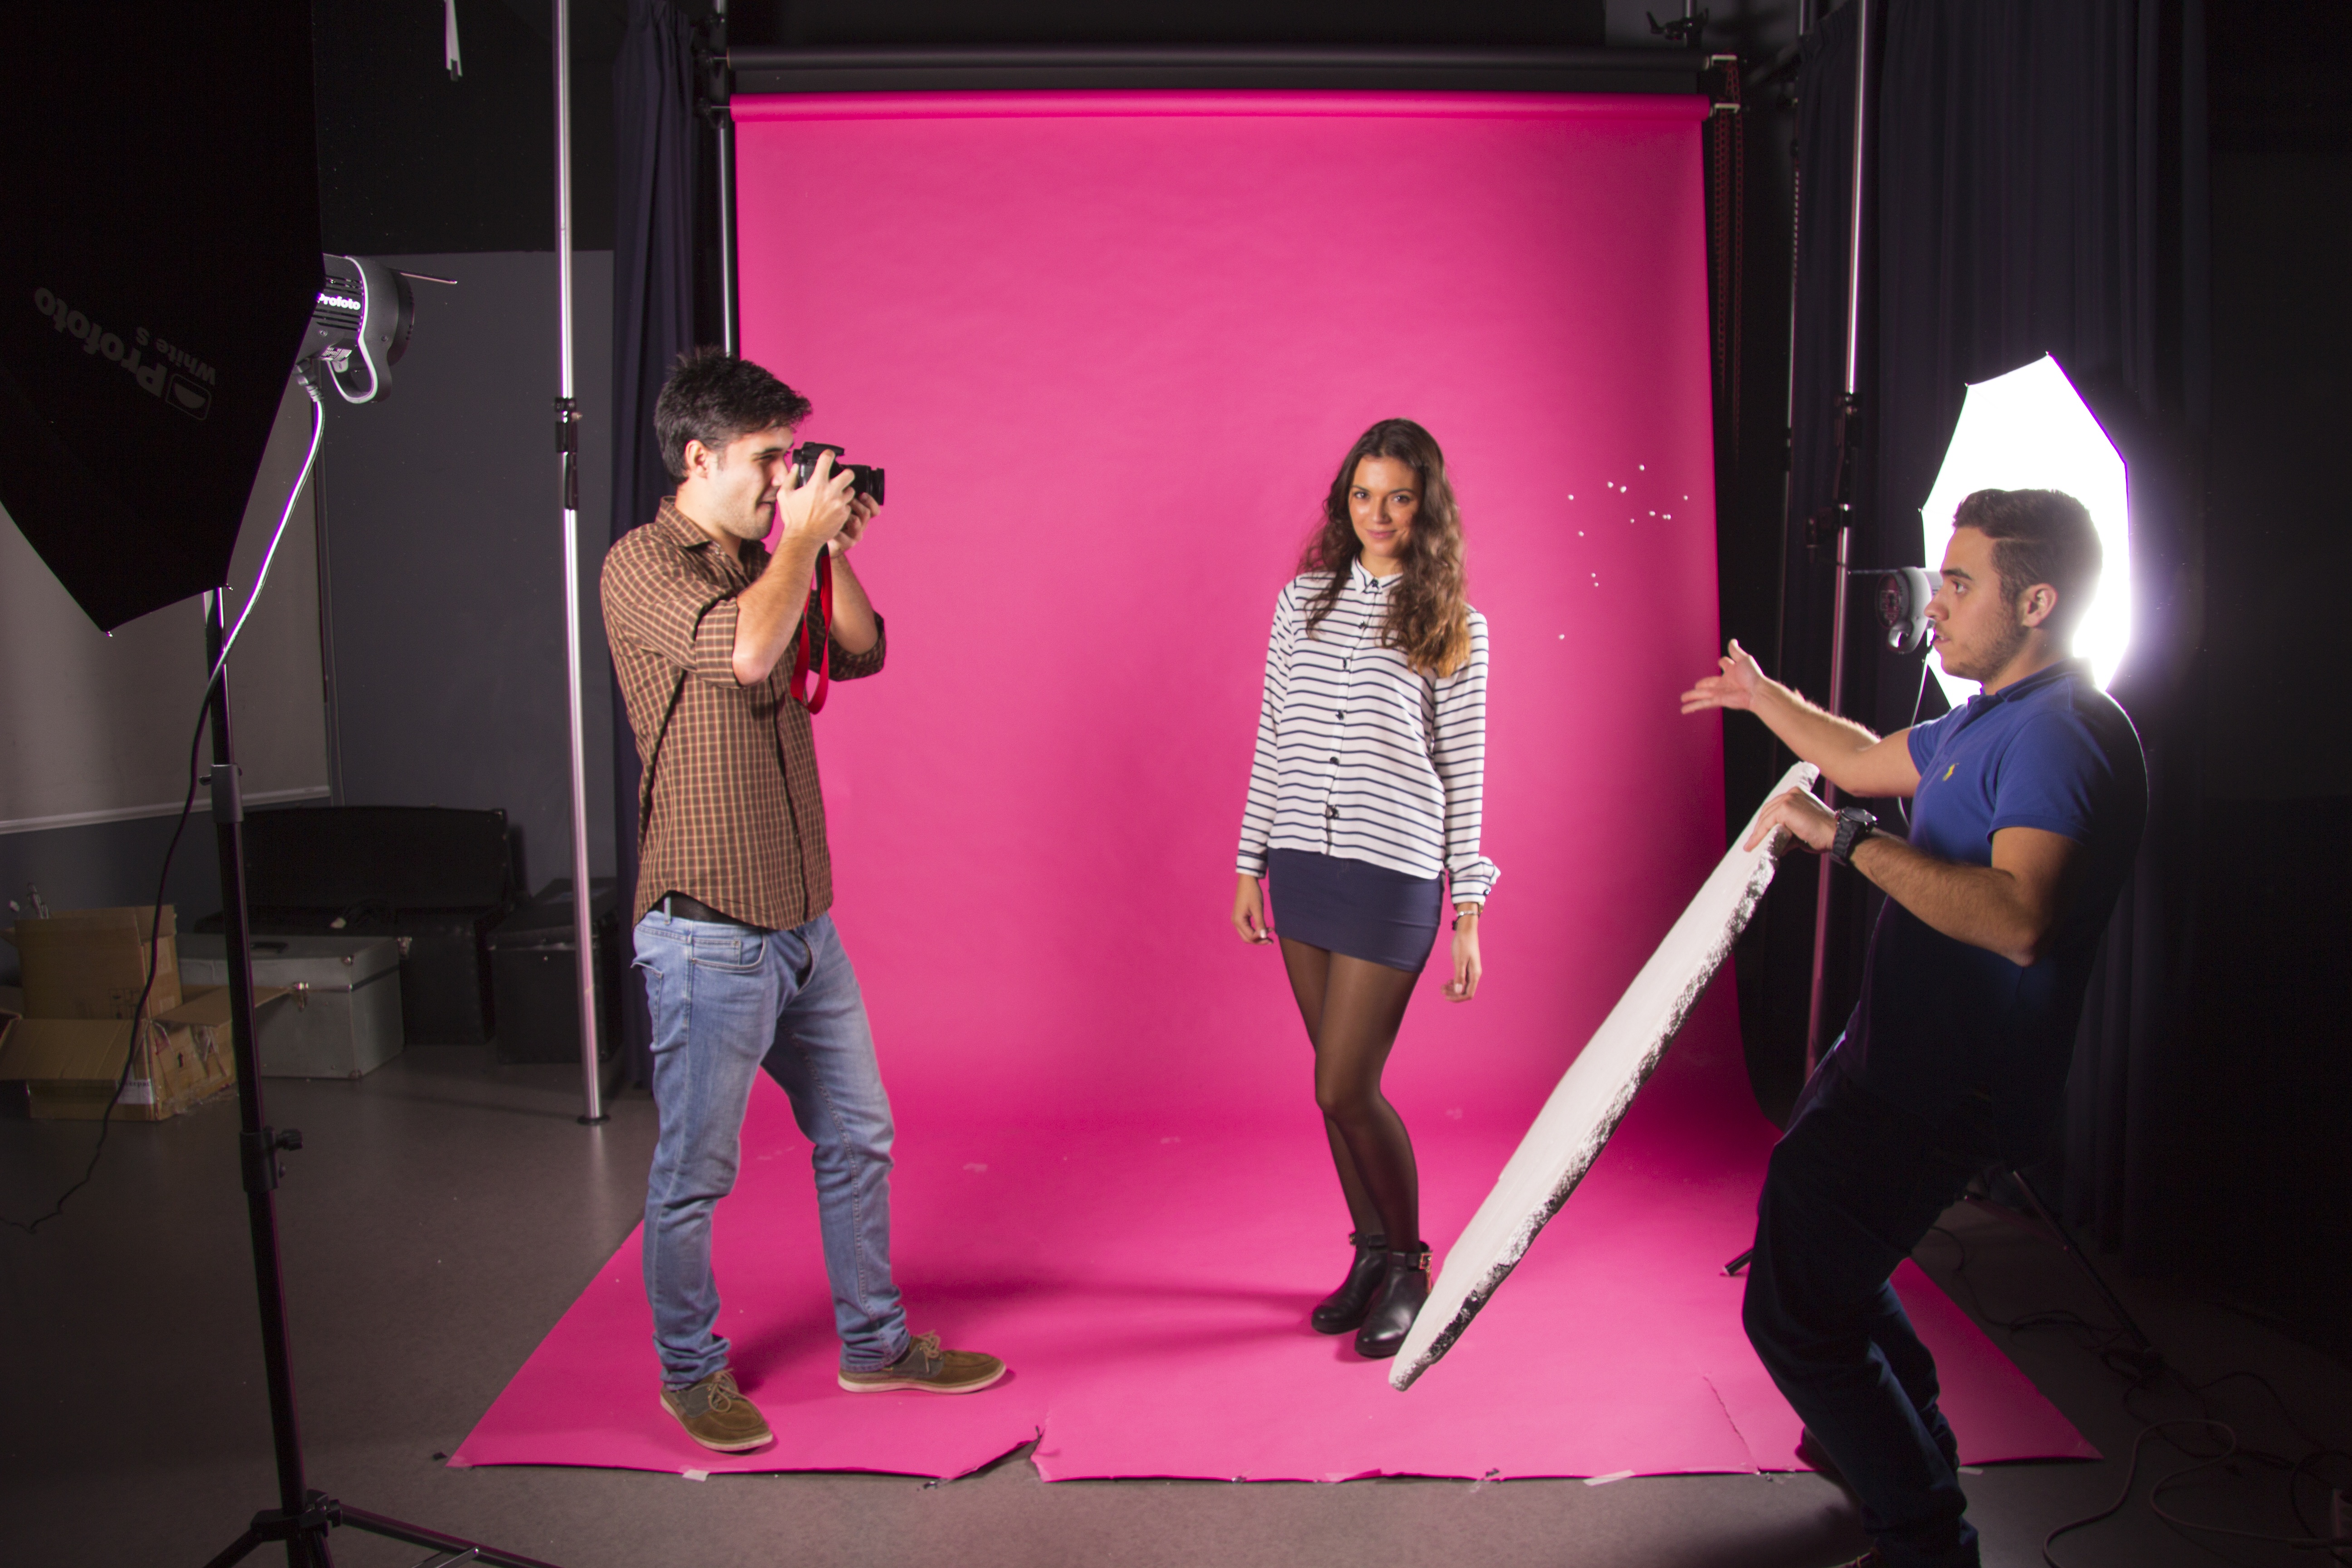
work, light, photography, female, model, fashion, set, performance art, stage, composition, magic, photoshoot, i am a student, photografer, pink background, procces, charwoman, proffesional, musical theatre